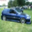
Label: automobile